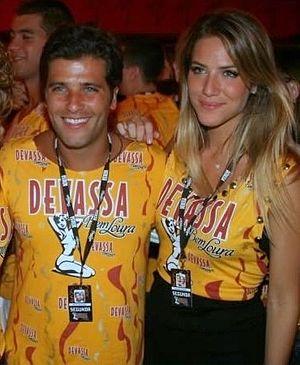
Bruno Gagliasso Marques, né le 13 avril 1982 à Rio de Janeiro, est un acteur brésilien.